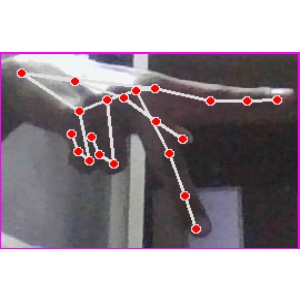
अक्षर: प